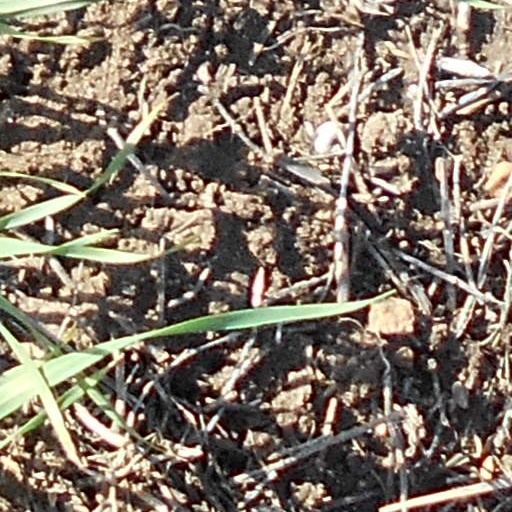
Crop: wheat